Kevin Matthews (wrestler)

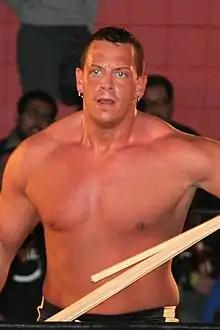
Matthews in 2014

Kevin Matthew McDonald (born February 10, 1983) is an American professional wrestler. He is signed to All Elite Wrestling (AEW) as a coach and producer. He is best known for his time in Impact Wrestling, under the ring name KM.